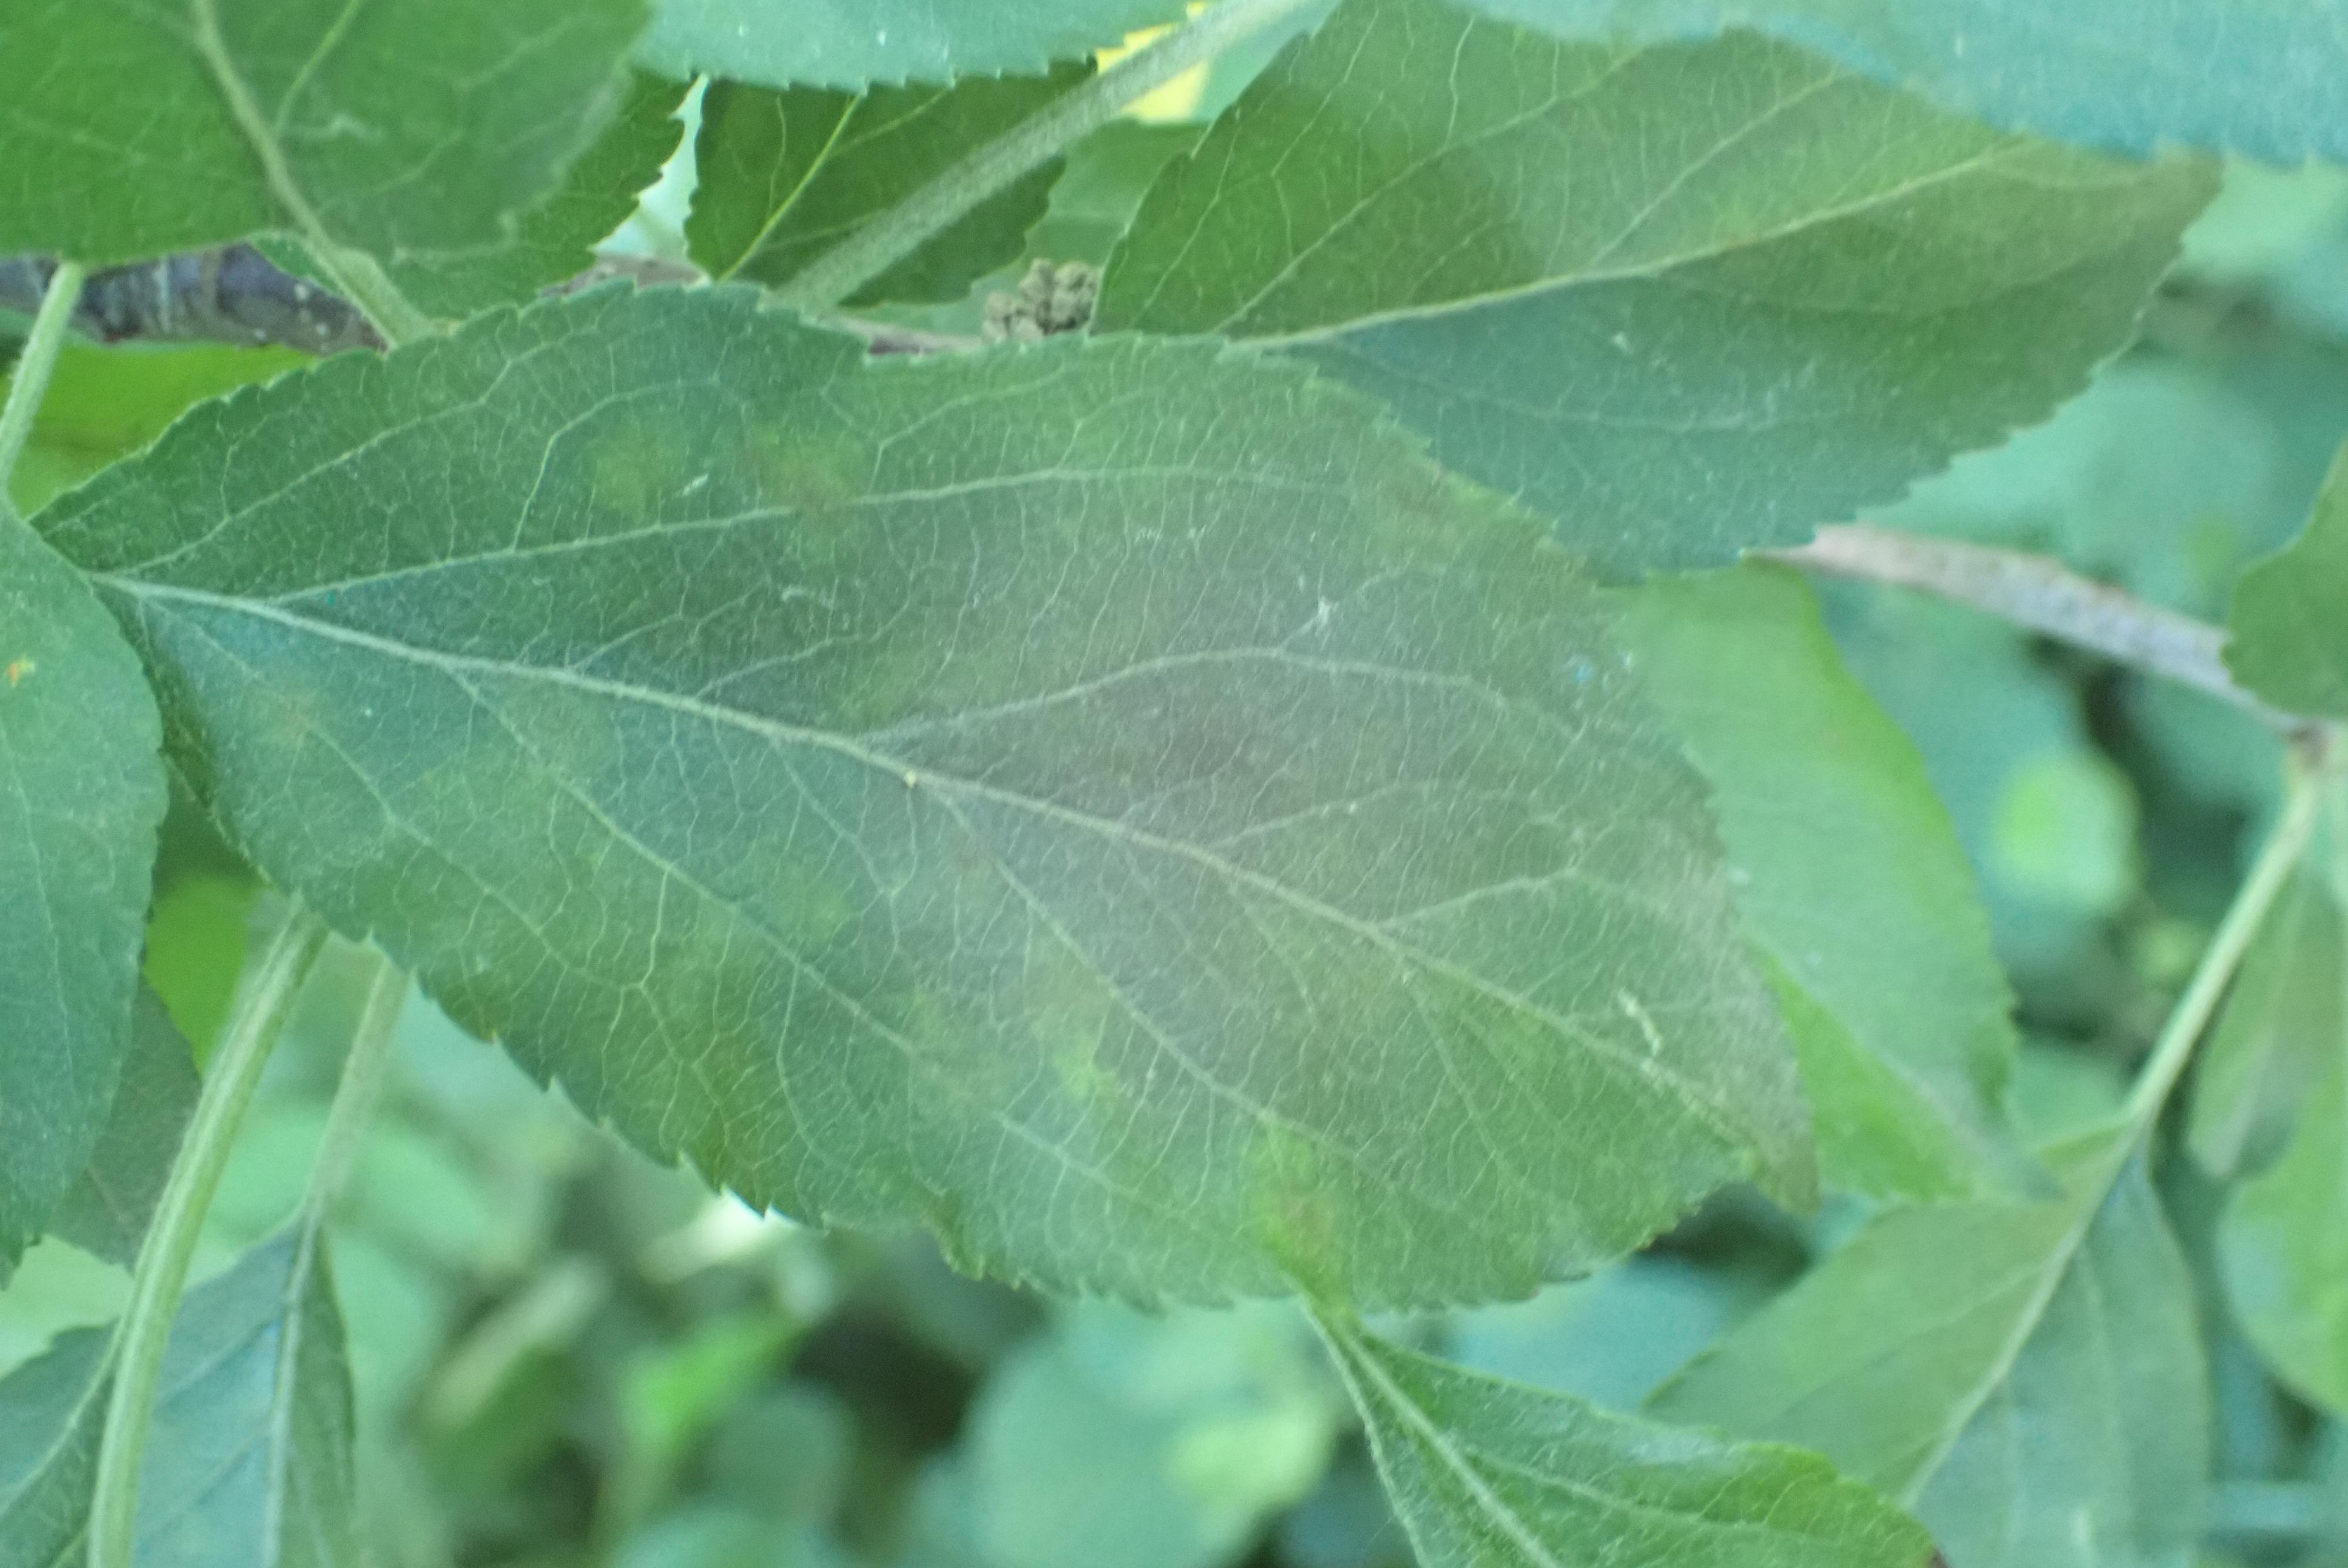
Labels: scab